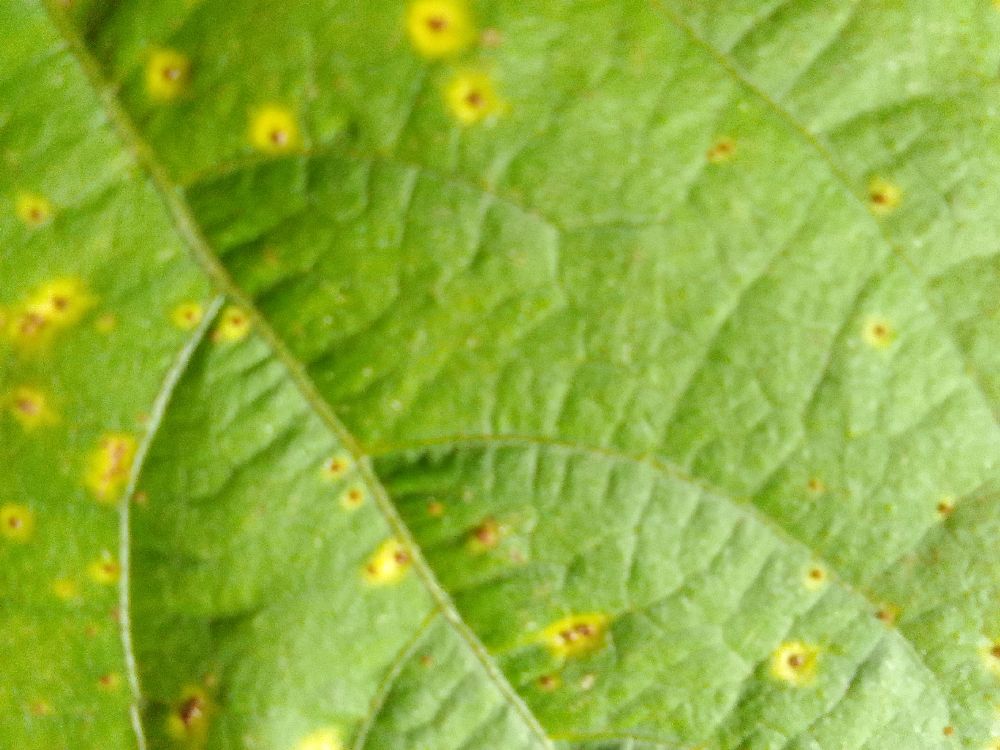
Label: rust